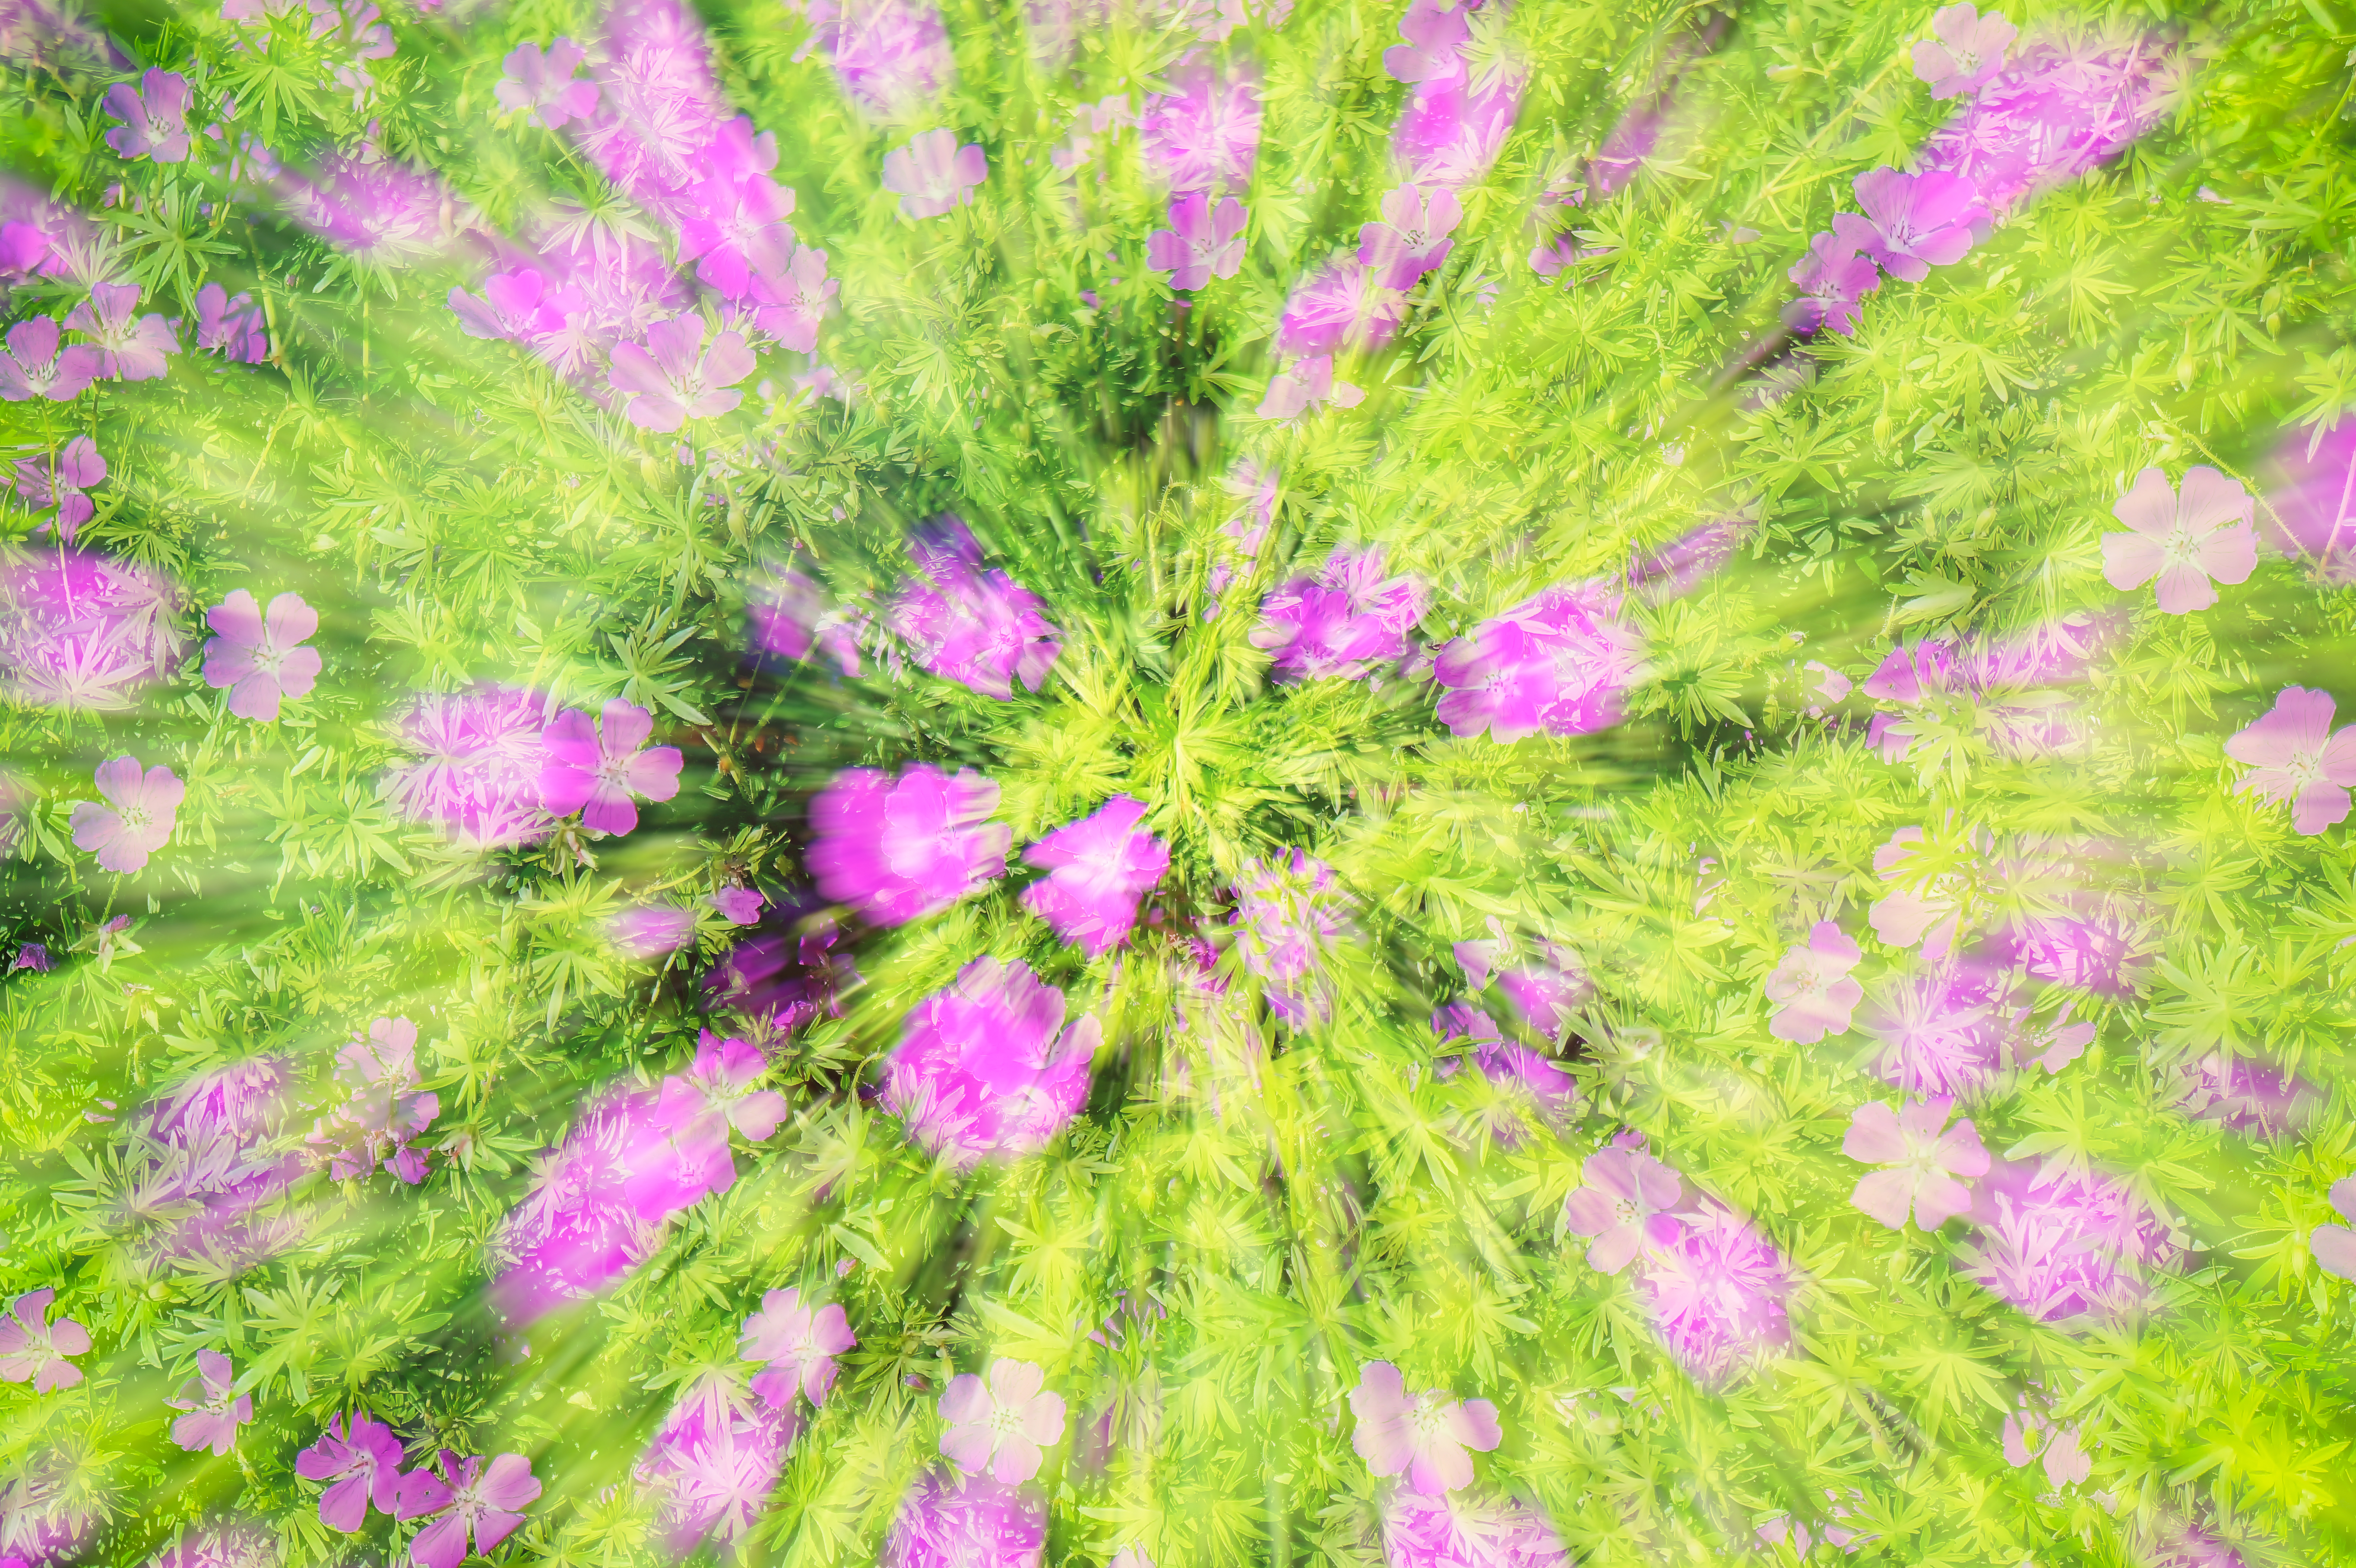
grass, plant, field, lawn, meadow, prairie, flower, purple, summer, botany, flora, lavender, wildflower, flowers, exposure, grassland, double, zoom, finland, helsinki, kes, flowering plant, annual plant, land plant, english lavender